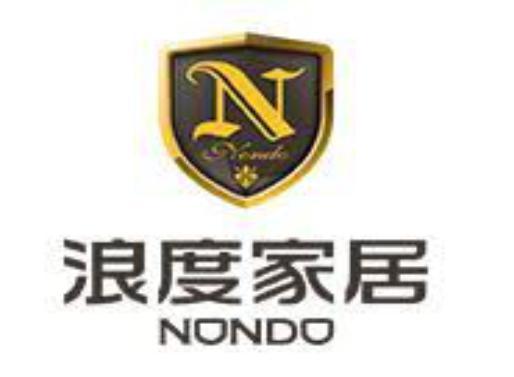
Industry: Necessities